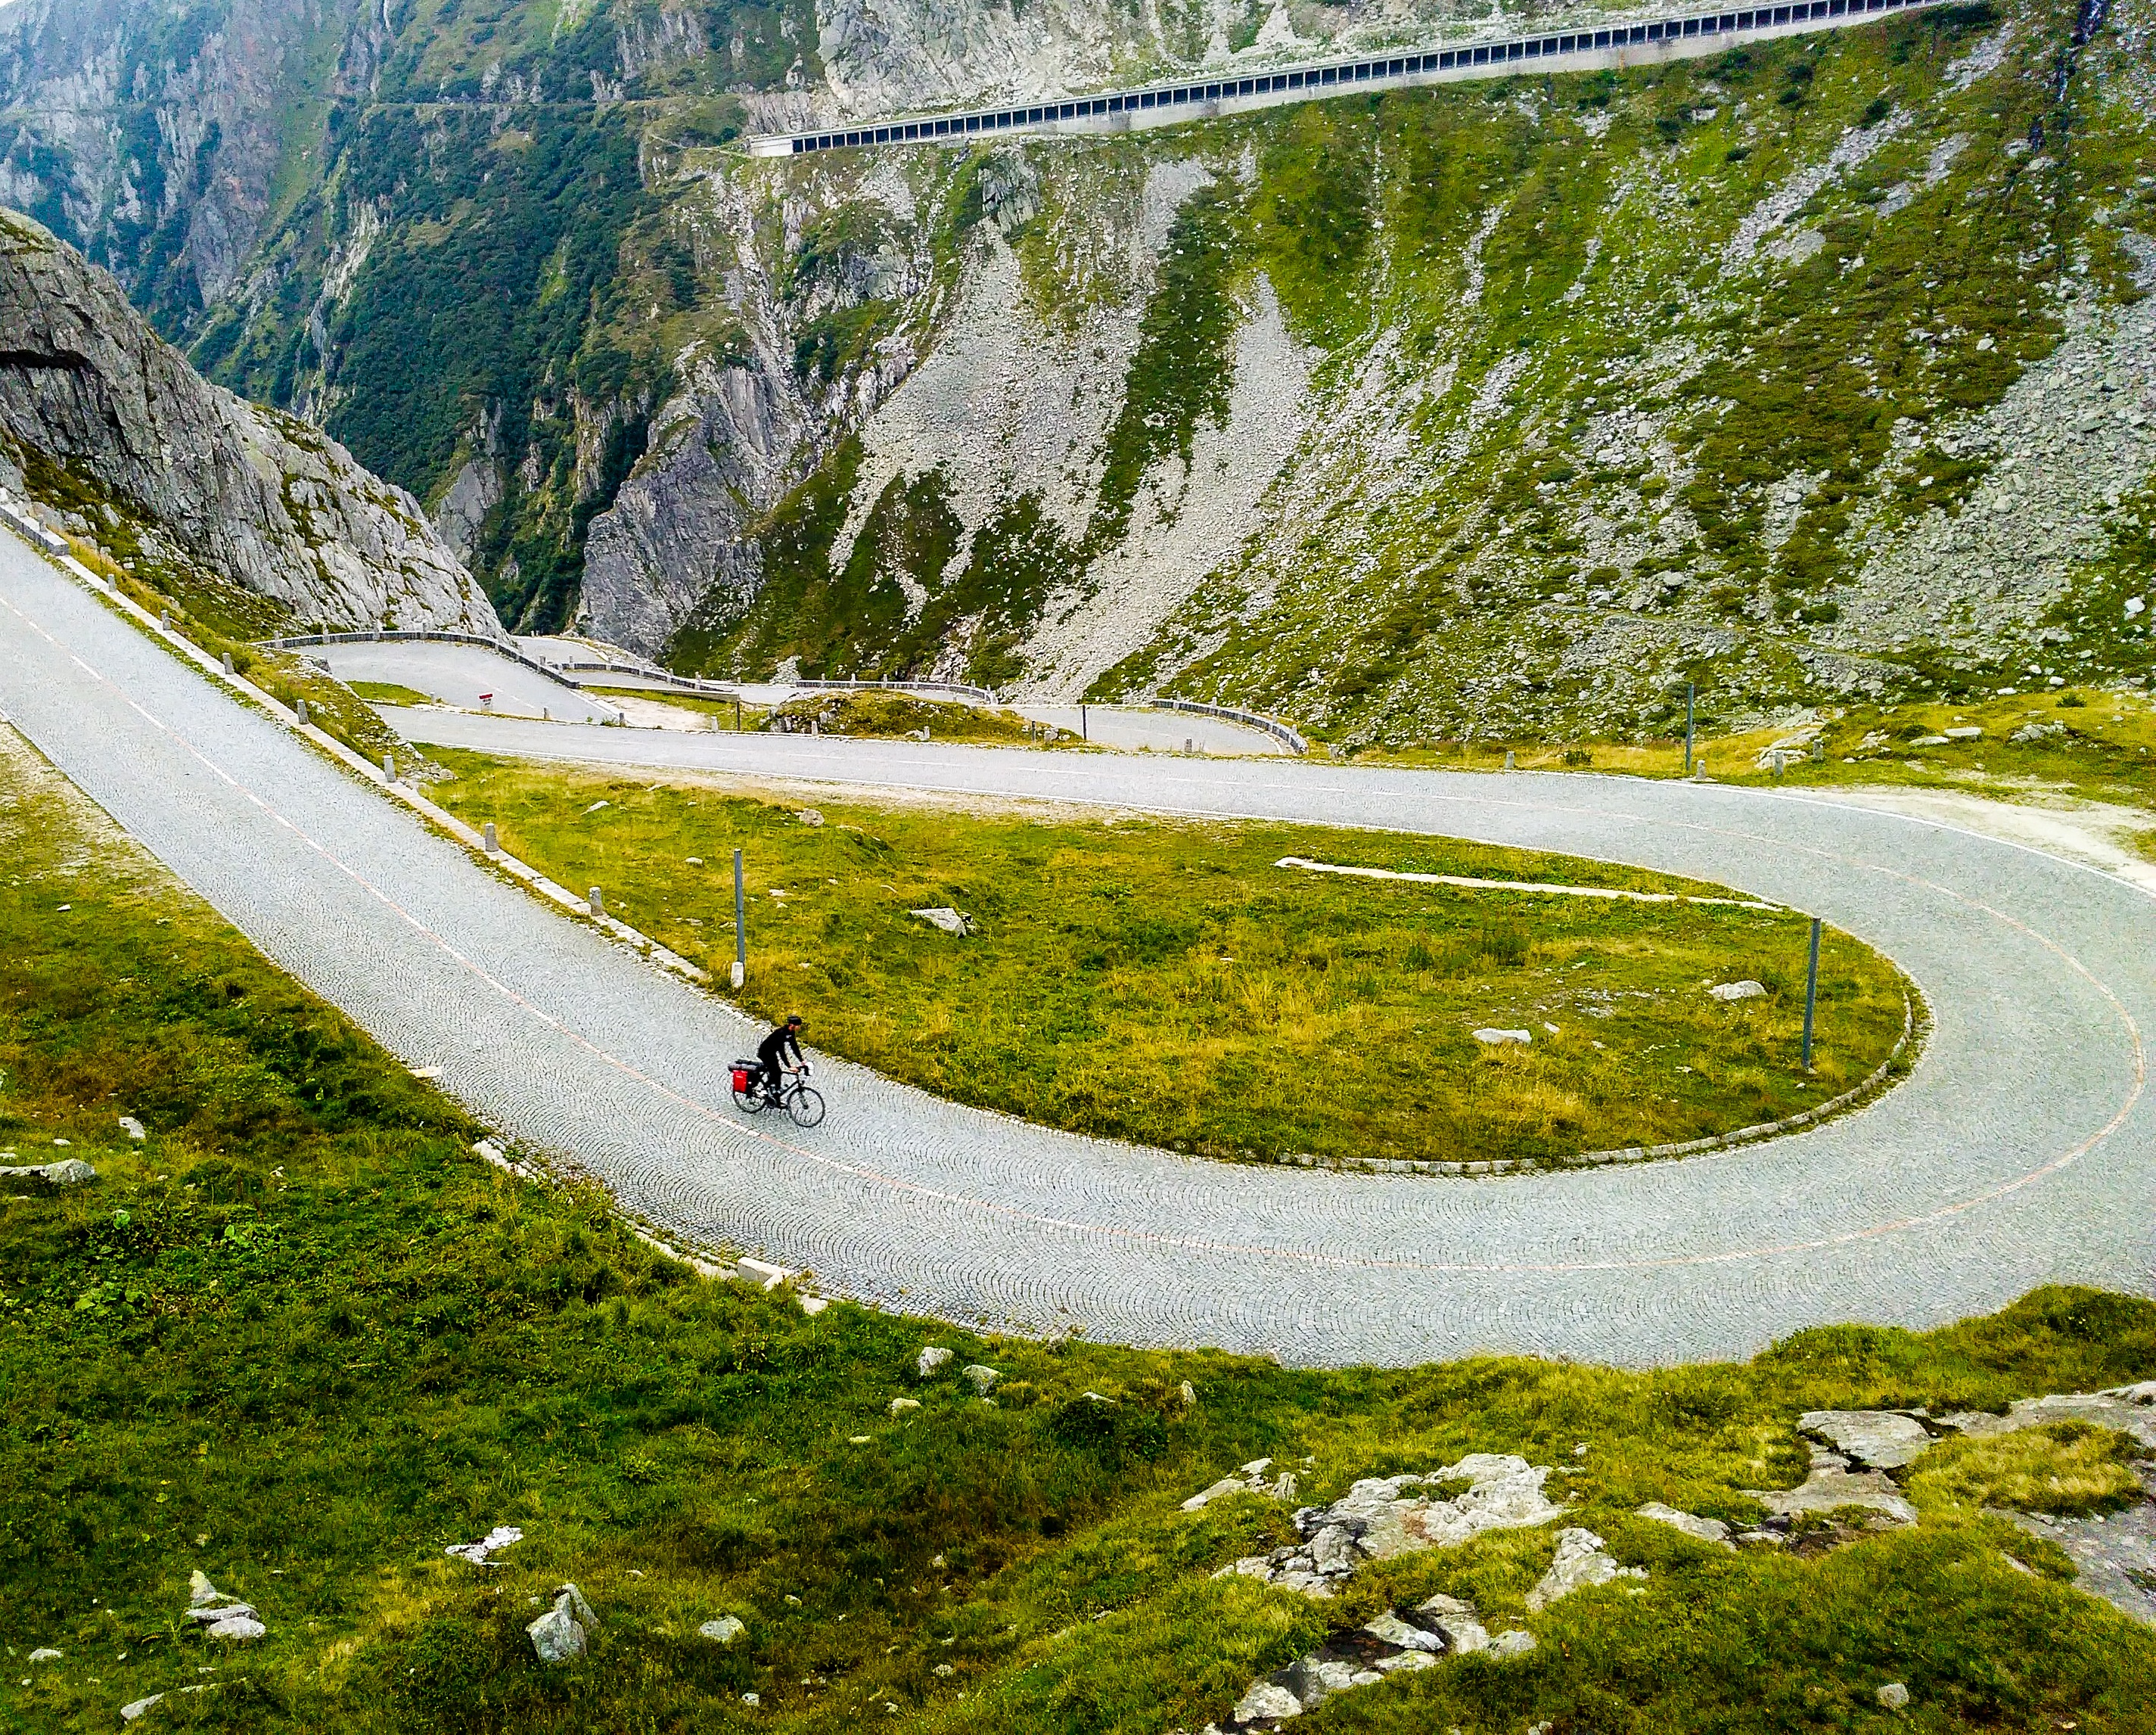
water, mountain, road, hill, adventure, old, mountain range, transportation, park, italy, ride, reservoir, freedom, speed, alps, lone, switzerland, active, biker, pass, bike riding, aerial photography, mountain pass